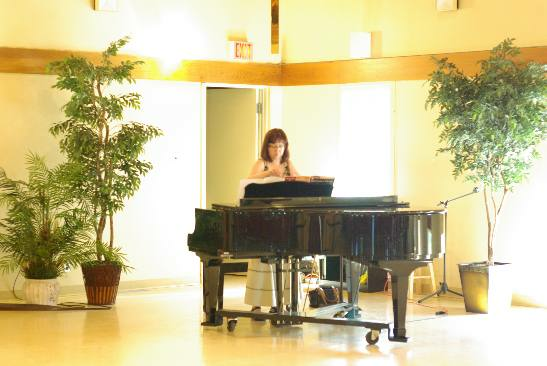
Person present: Yes